Incirlik Air Base

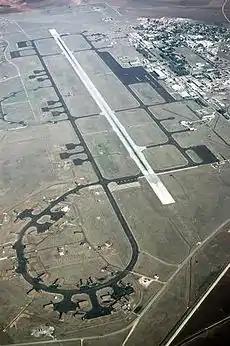
An aerial view of the airfield at Incirlik Air Base,

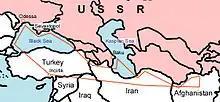
Composite Recon Track requiring two missions

Incirlik Air Base is a Turkish air base of slightly more than 3320 ac (1335 ha), located in the İncirlik quarter of the city of Adana, Turkey. The base is within an urban area of 1.7 million people, east of the city core, and inland from the Mediterranean Sea. The United States Air Force and the Turkish Air Force are the primary users of the air base, although it is at times also used by the Royal Air Force and the Royal Saudi Air Force. The base is also the home of the 74th Anti-aircraft Artillery Regiment (Patriot unit) of the Spanish Army.